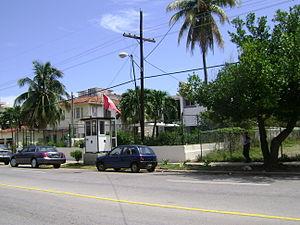
Voici les représentations diplomatiques du Pérou à l'étranger: